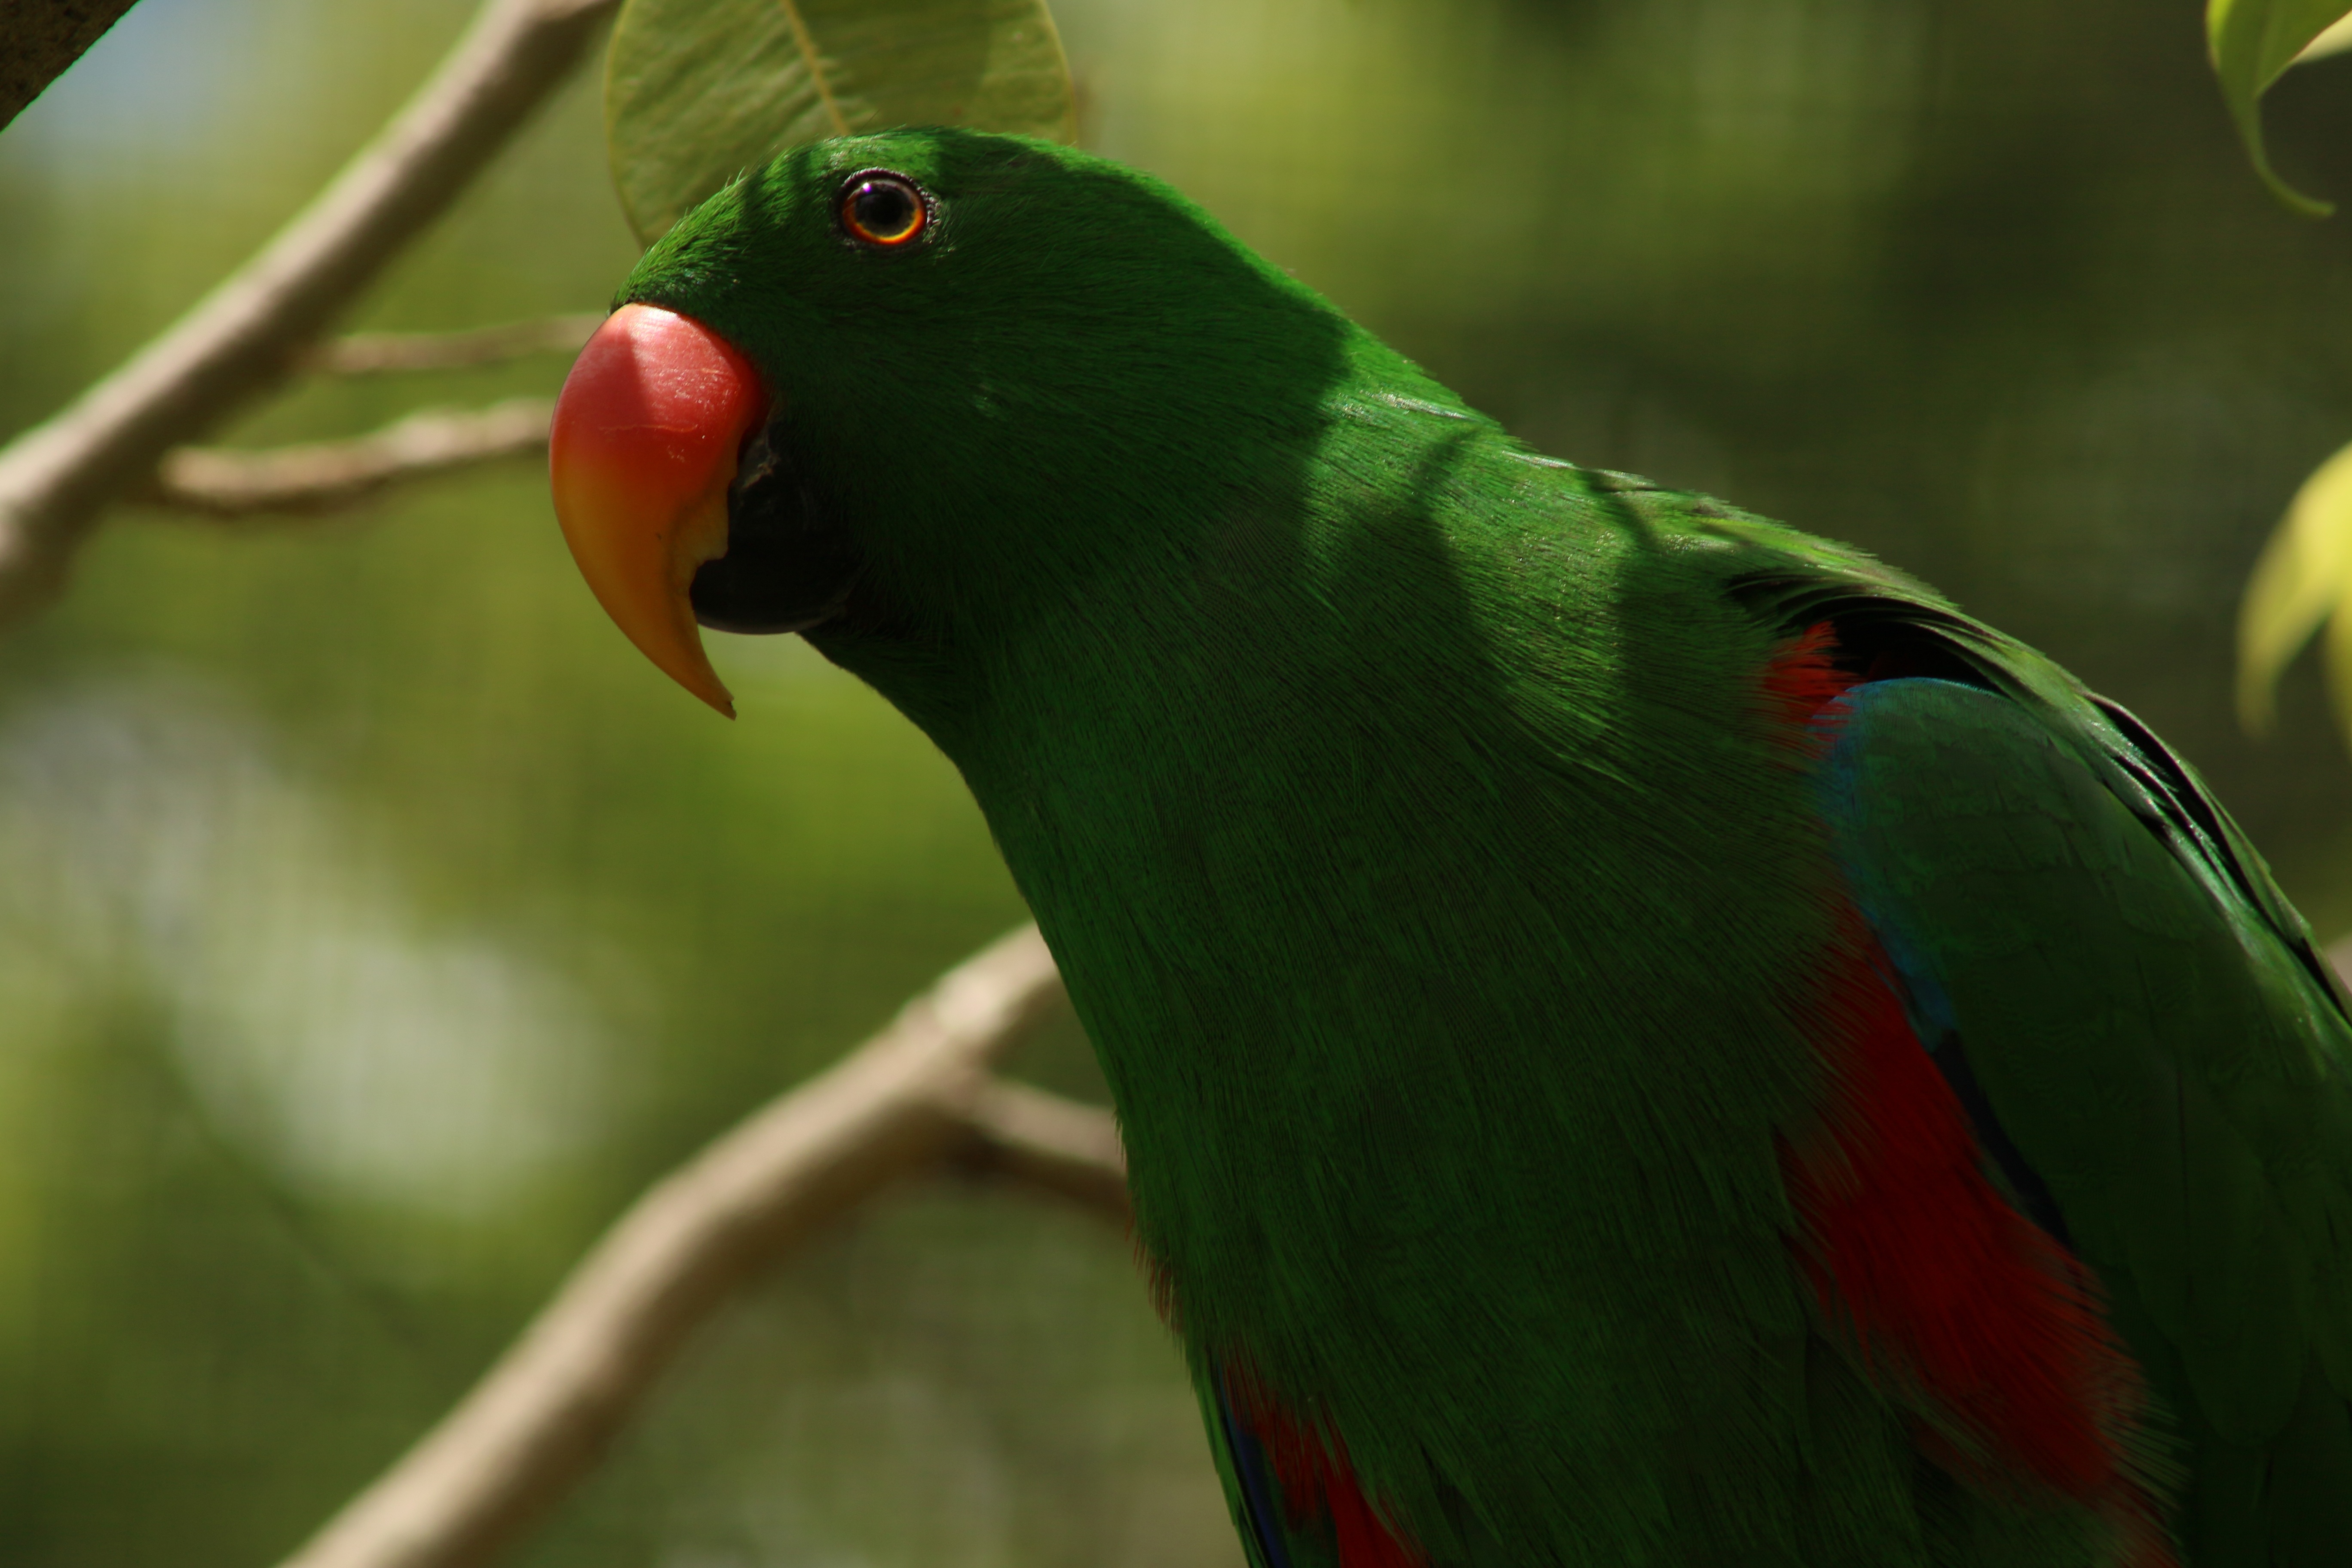
bird, wild, green, beak, fauna, lorikeet, lovebird, head, vertebrate, parrot